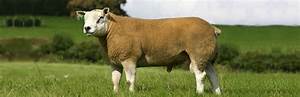
Label: sheep